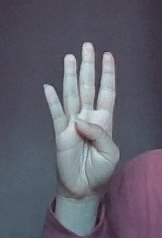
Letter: kaaf